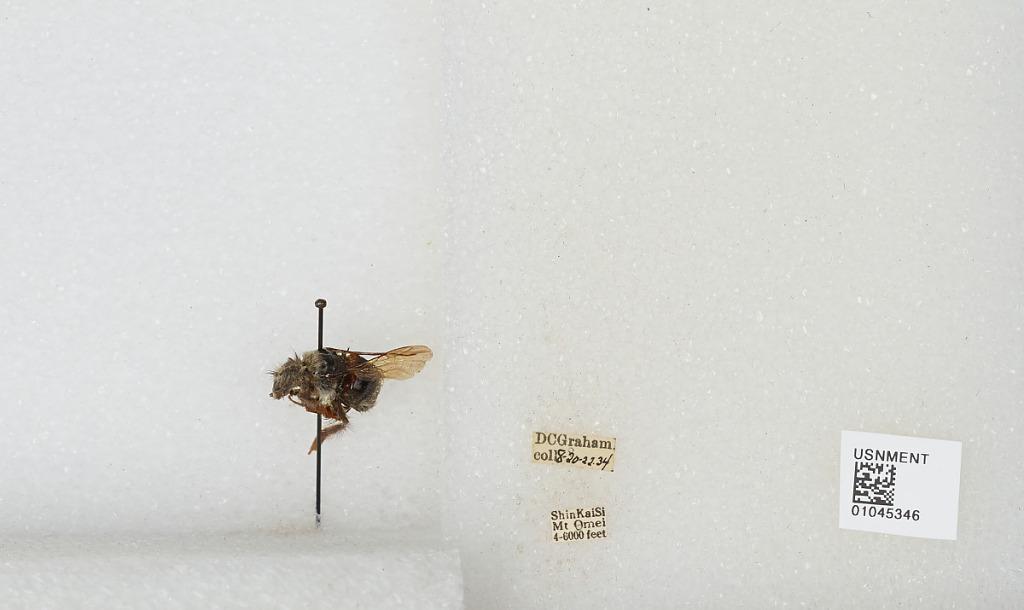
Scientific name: Bombus sp.
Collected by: D. Graham
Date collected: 1934-8-20
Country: China
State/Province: Sichuan
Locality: Shin Kai Si, Mount Emei